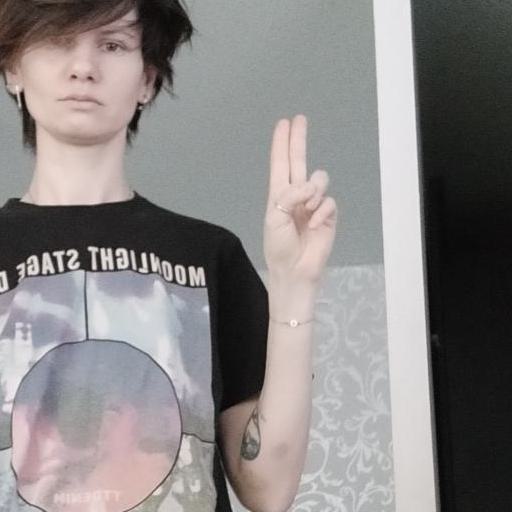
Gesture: two_up